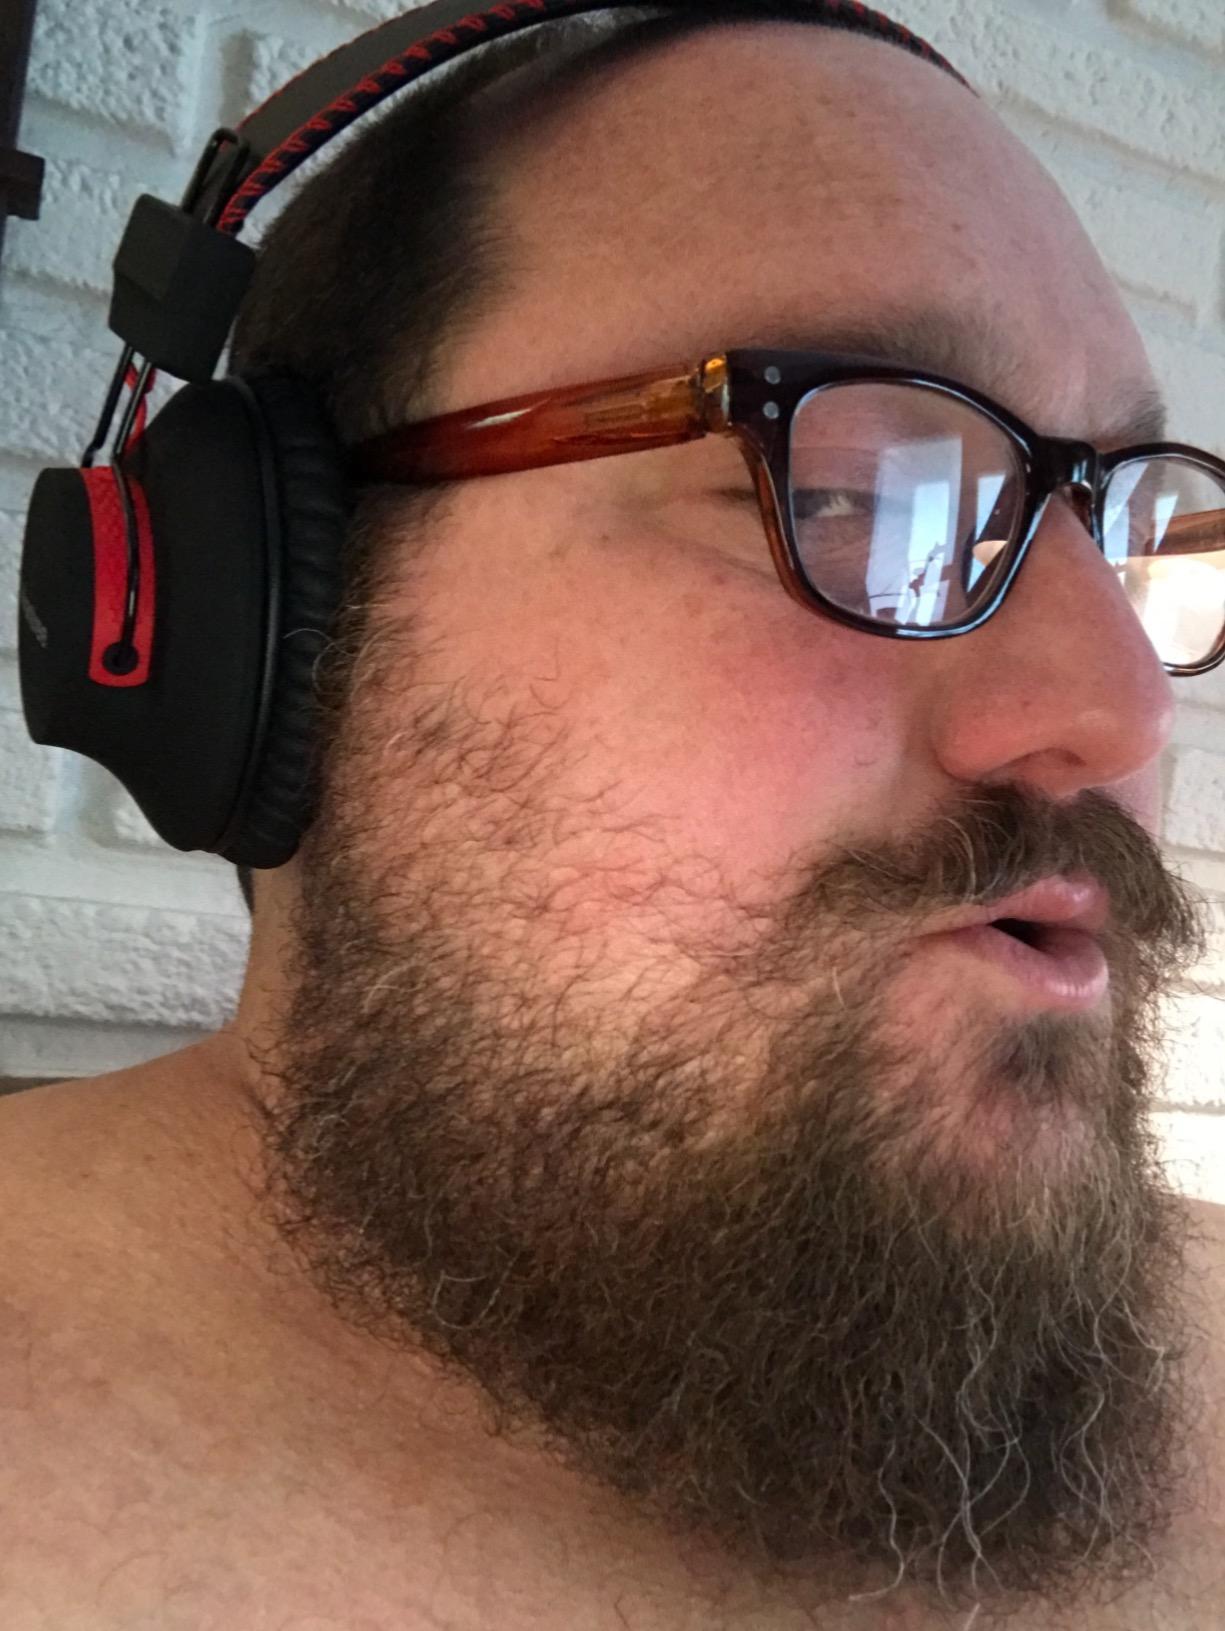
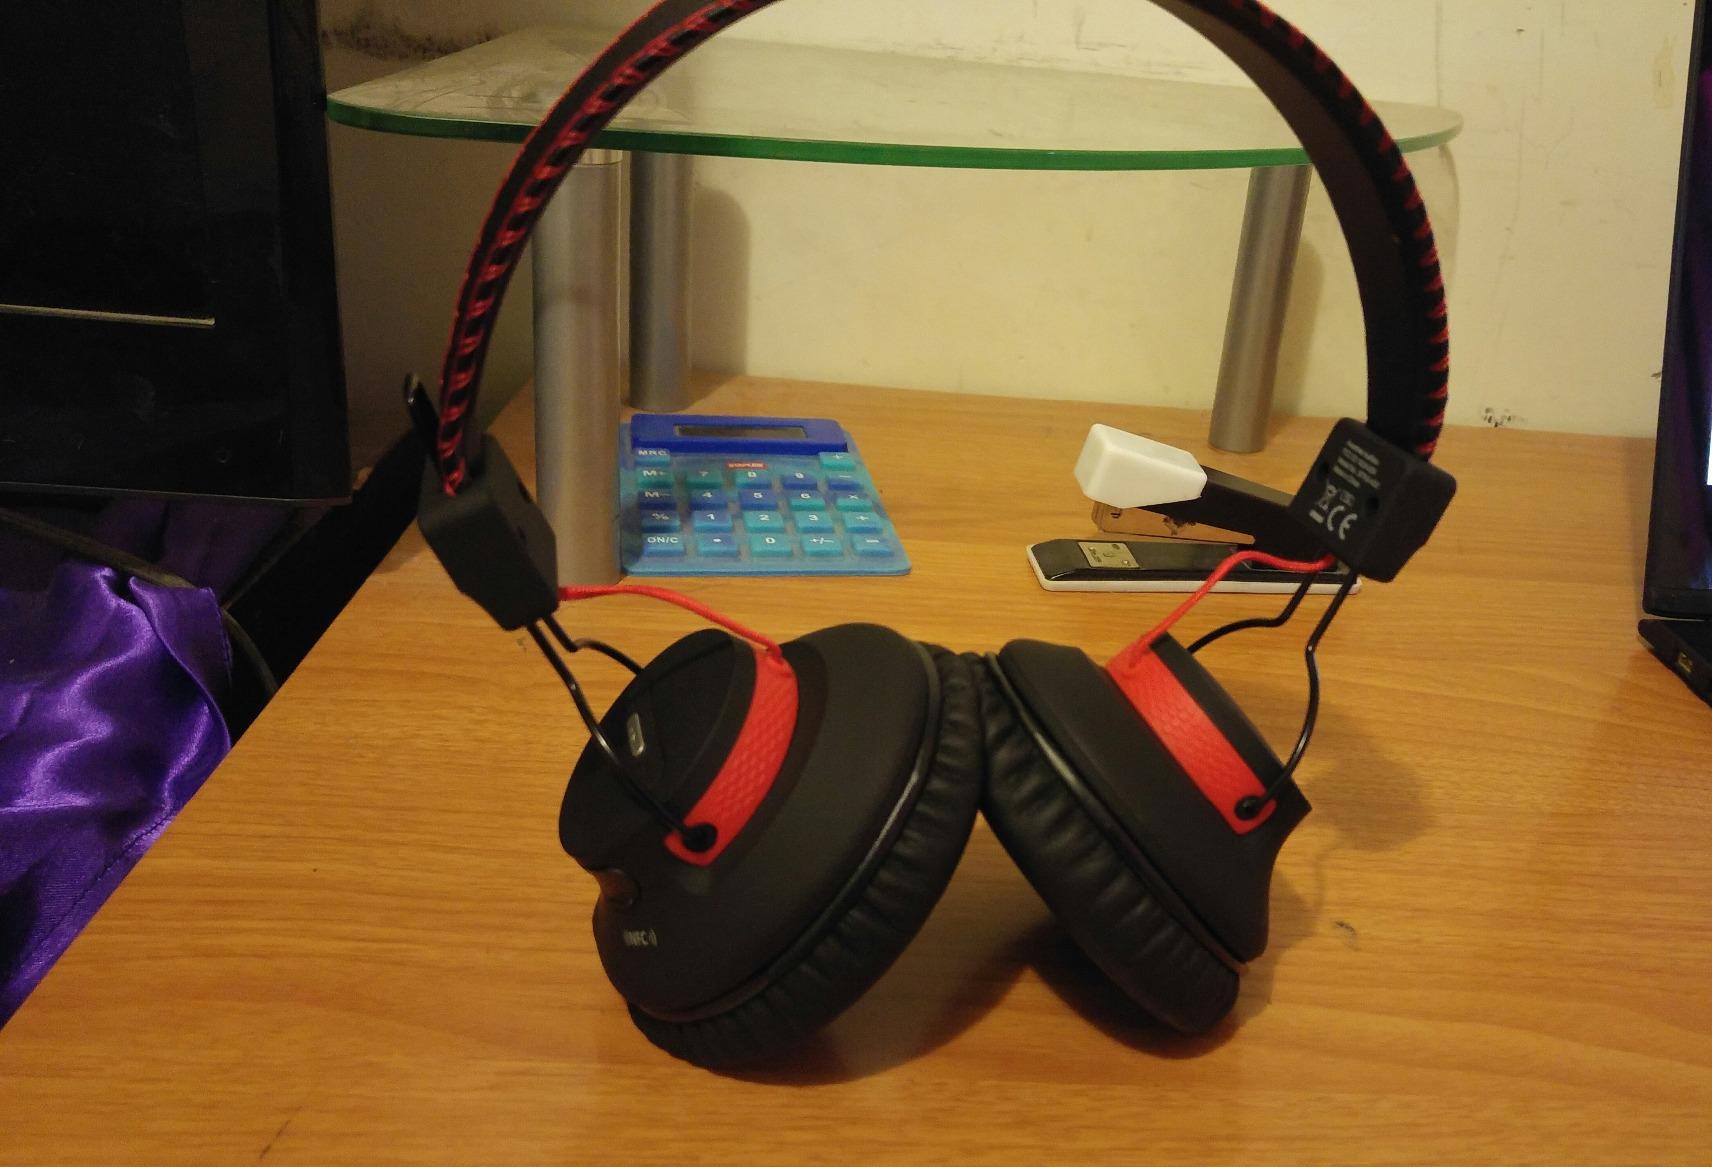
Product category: headphones
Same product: yes